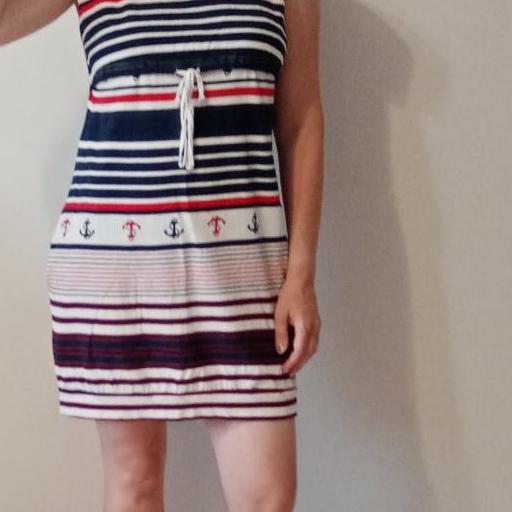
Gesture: no_gesture